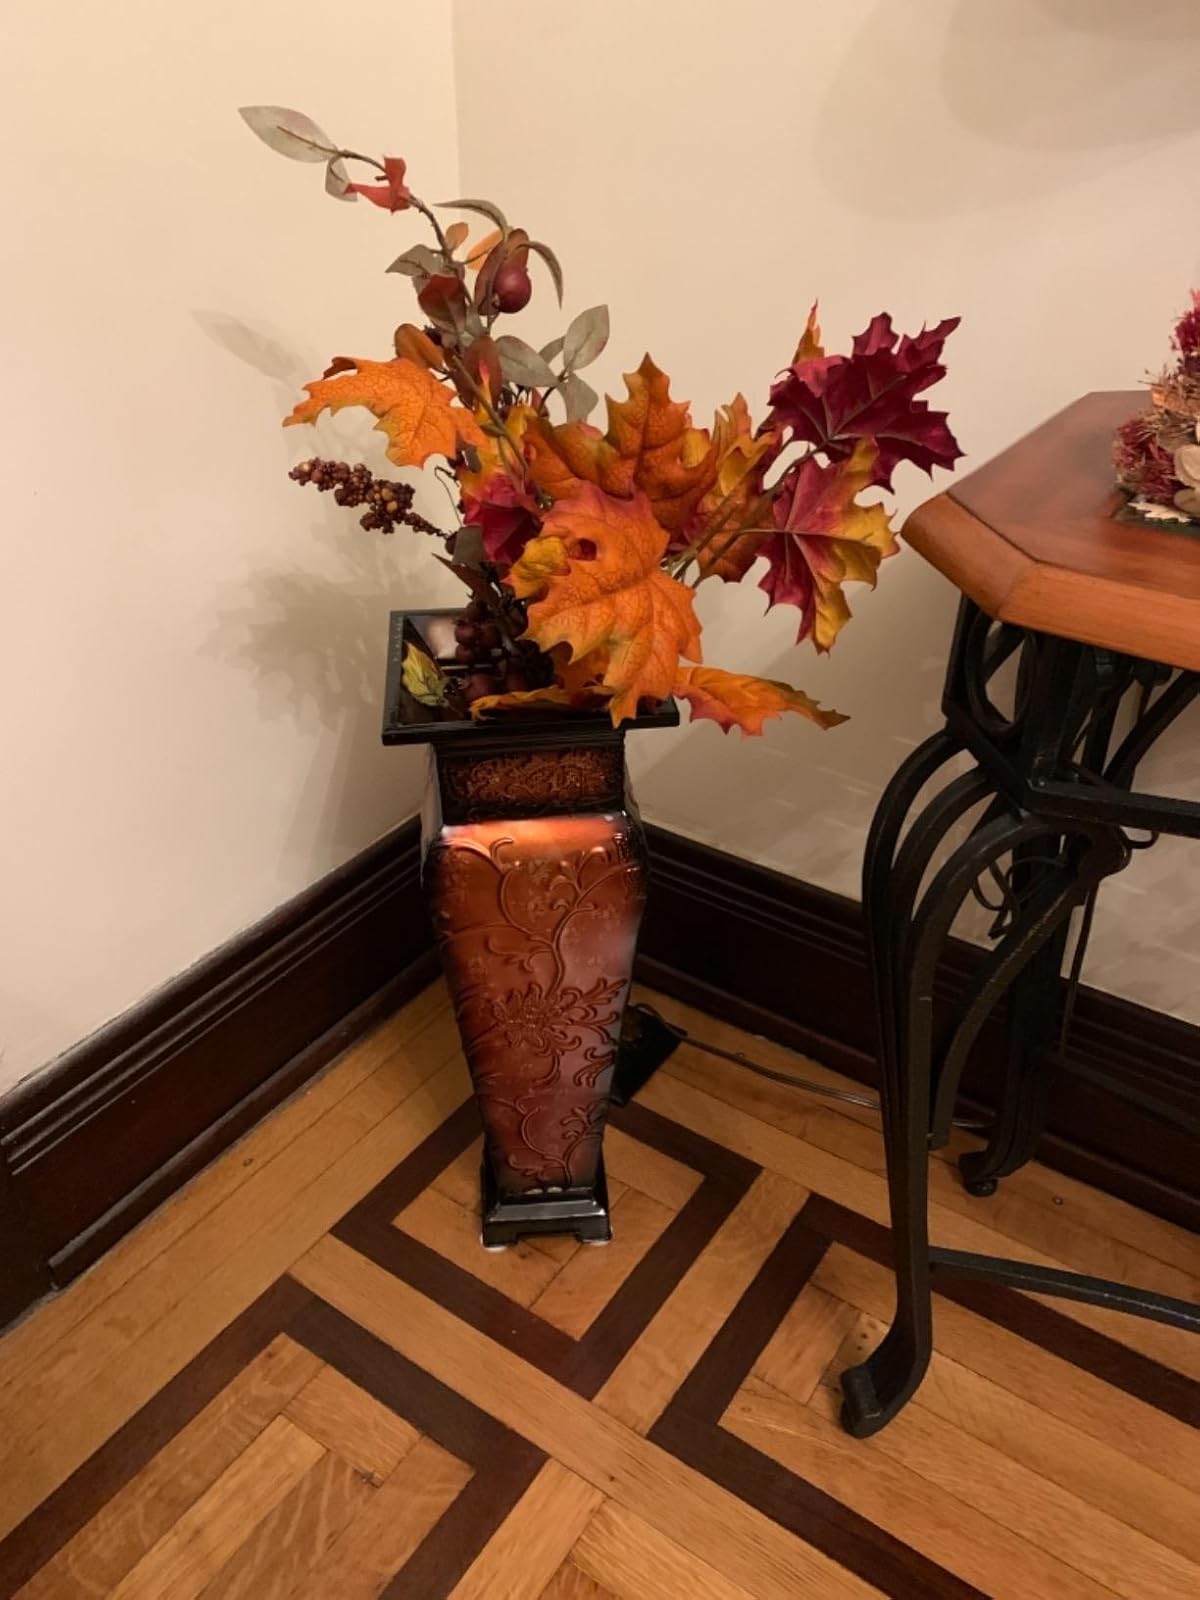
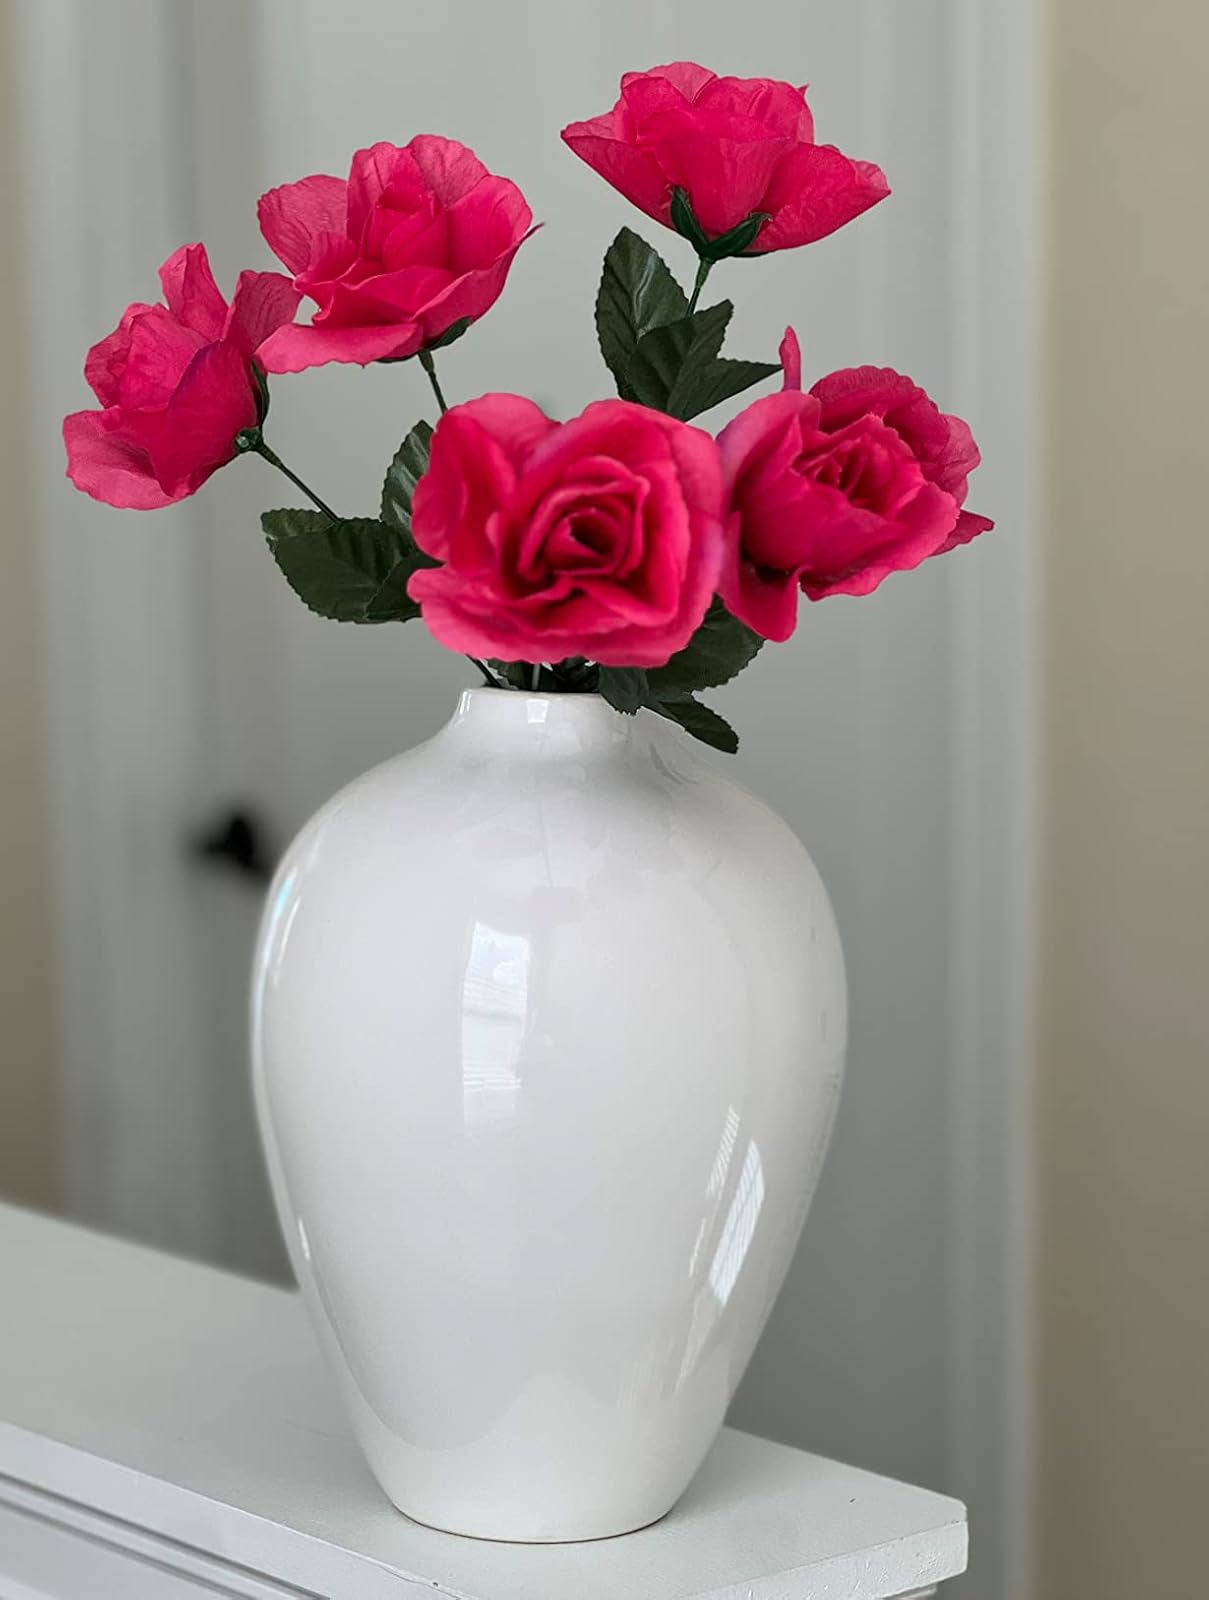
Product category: vase
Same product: no